Joe Daniher

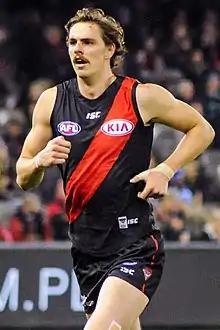
Daniher playing for Essendon in June 2017

Joe Daniher (born 4 March 1994) is a former professional Australian rules footballer who played for the Essendon Football Club and the Brisbane Lions.